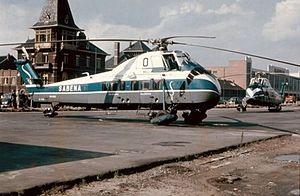
L'héliport de Bruxelles-Allée-Verte est un ancien héliport de la Sabena qui était situé près de l'ancienne gare de Bruxelles-Allée-Verte, proche du canal de Bruxelles à Vilvorde, au nord-ouest de la Ville de Bruxelles dans l'actuelle Région de Bruxelles-Capitale.